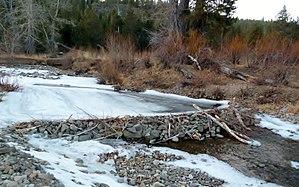
Un barrage de castors est un barrage naturel, construit en travers d'un petit cours d'eau par des castors. Il lui permet de conserver de l'eau en été et de protéger son gîte contre les prédateurs, et aussi de garantir un accès facile aux provisions de branches stockées sous l'eau comme réserve hivernale de nourriture.